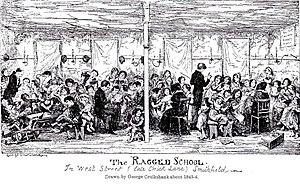
L'Ami commun, quatorzième et dernier roman achevé de Charles Dickens, a été publié par Chapman & Hall en vingt épisodes de feuilleton — comptant pour dix-neuf — en 1864 et 1865, avec des illustrations de Marcus Stone, puis en deux volumes en février et novembre 1865, enfin en un seul la même année. Situé dans le présent, il offre une description panoramique de la société anglaise, la troisième après La Maison d'Âpre-Vent et La Petite Dorrit. En cela, il se rapproche beaucoup plus de ces deux romans que de ses prédécesseurs immédiats, Le Conte de deux cités et Les Grandes Espérances.